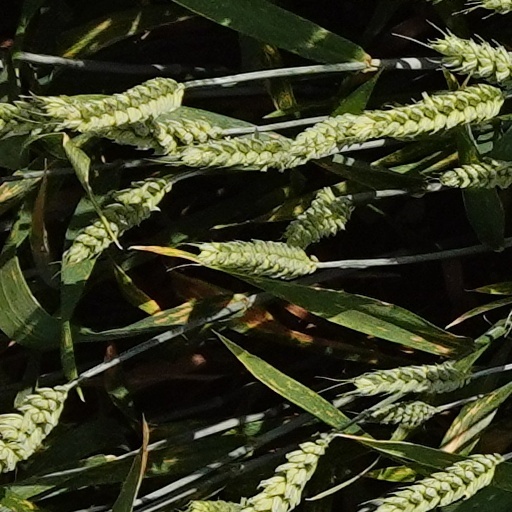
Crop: wheat